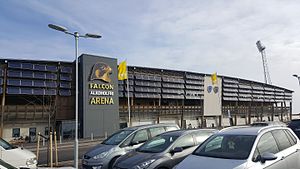
Falcon Alkoholfri Arena
Afholdsarenaen i Falkenbjerg.
Falcon Alkoholfri Arena er en fodboldarena i Falkenbjerg i Halland, og hjemmebane for Falkenberg/Falkenbjerg FF. Navnsponsor til arenaen er den alkoholfrie øl Falcon fra det lokale bryggeri Carlsberg Sverige. Navnet er kontroversielt, blandt andet fordi det har mere til fælles med opsvenske frikirke- og afholdbevægelsestraditioner, end med Halland og Skånelandene, som er en hvid plet på kortet over svenske vækkelsebevægelser: